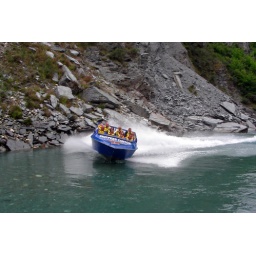
The boat is fast, the water is shallow and the river banks come awfully close in Skipper's Canyon. A great ride.